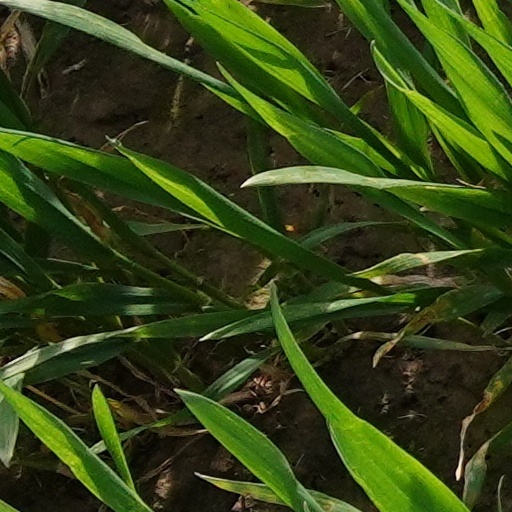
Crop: wheat